Mandy Hering

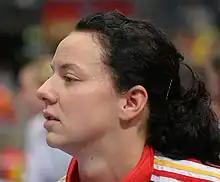
Hering in 2008

Mandy Hering (born 11 March 1984) is a German retired handball player. She played her entire senior career for Frankfurter HC. She also played for the German national team.